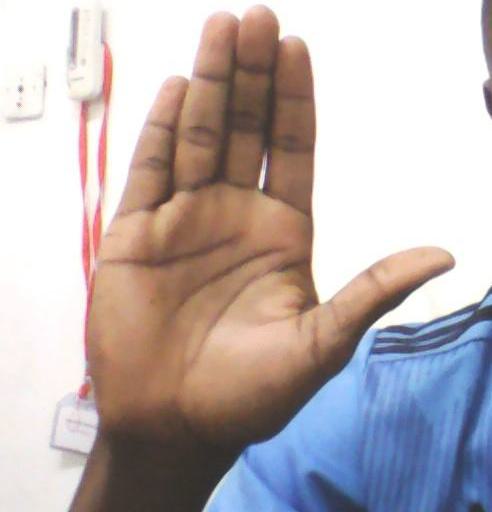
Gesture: stop